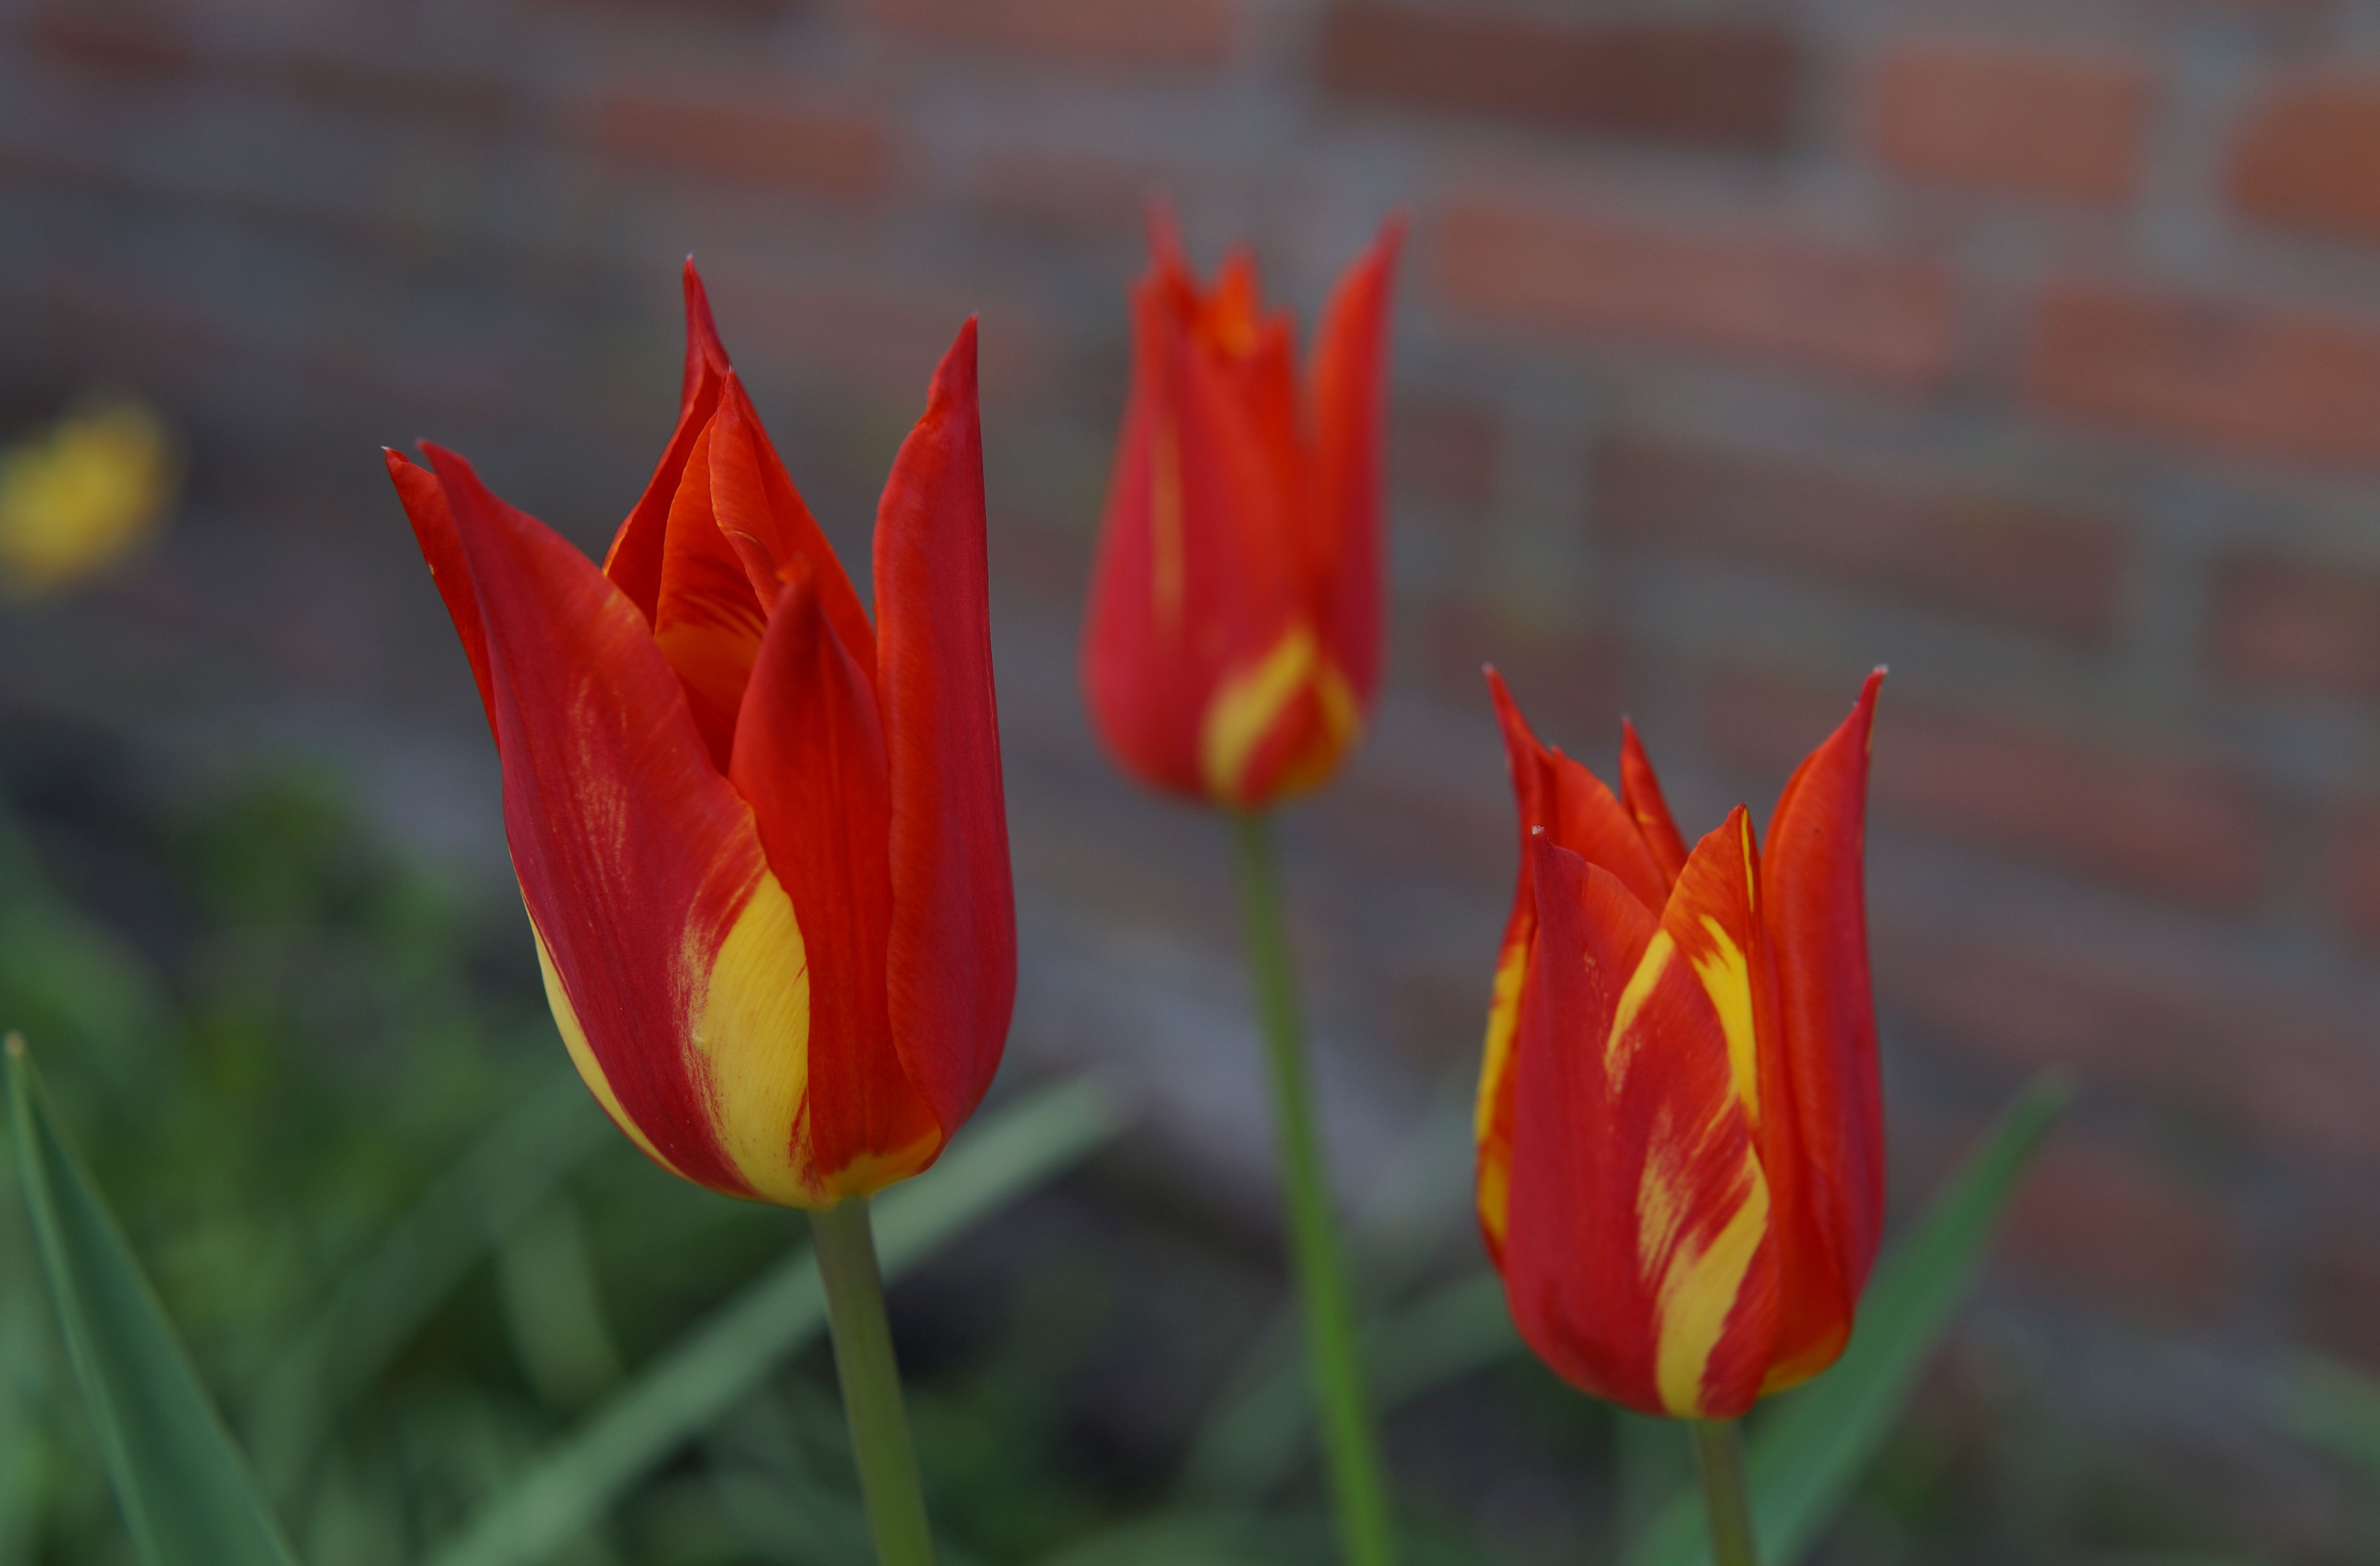
plant, sweet, flower, petal, tulip, red, flora, flowers, dutch, beautiful, tulips, macro photography, flowering plant, red yellow, lily family, plant stem, land plant